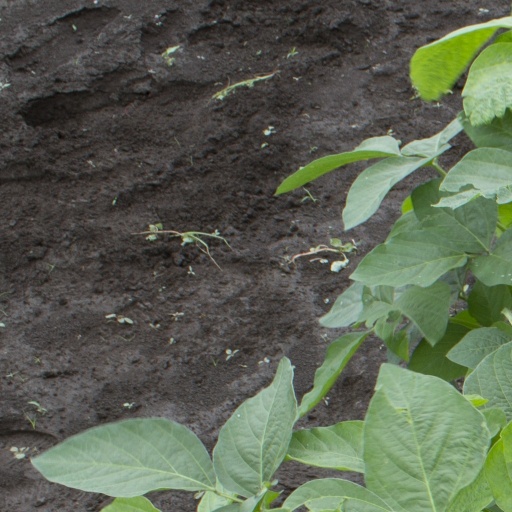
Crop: soybean